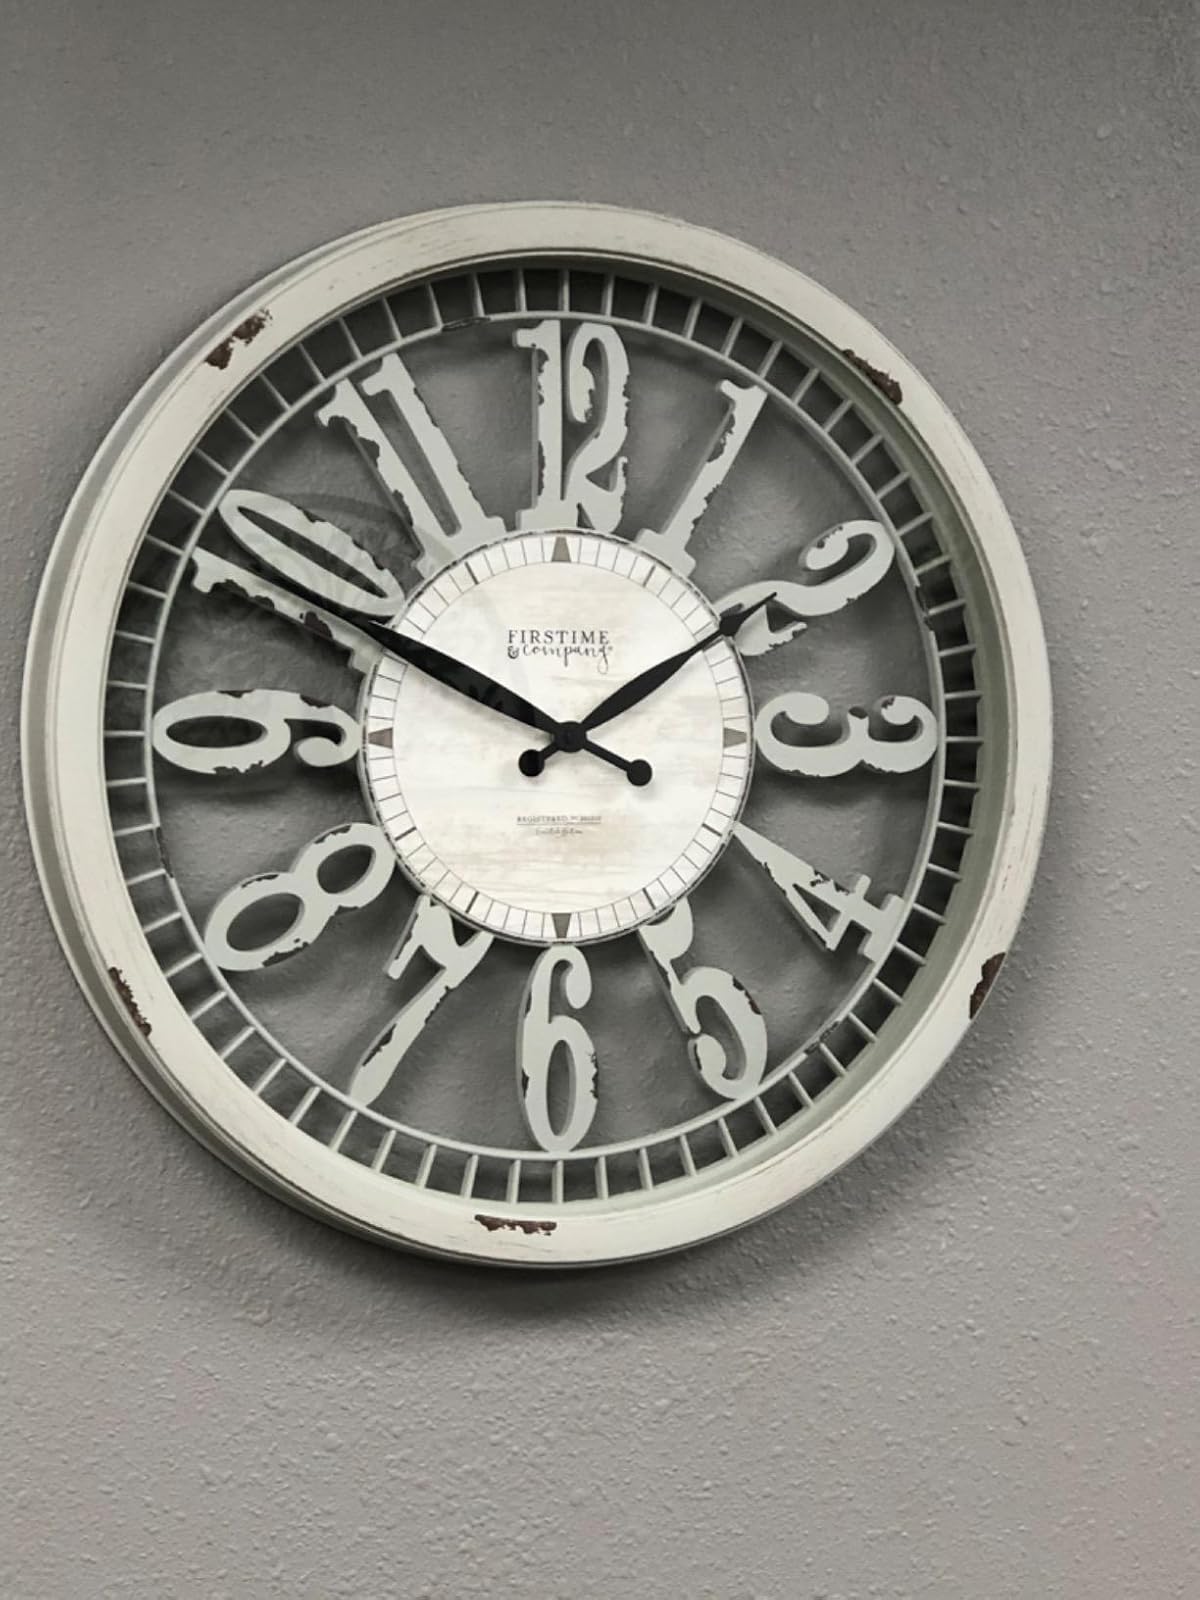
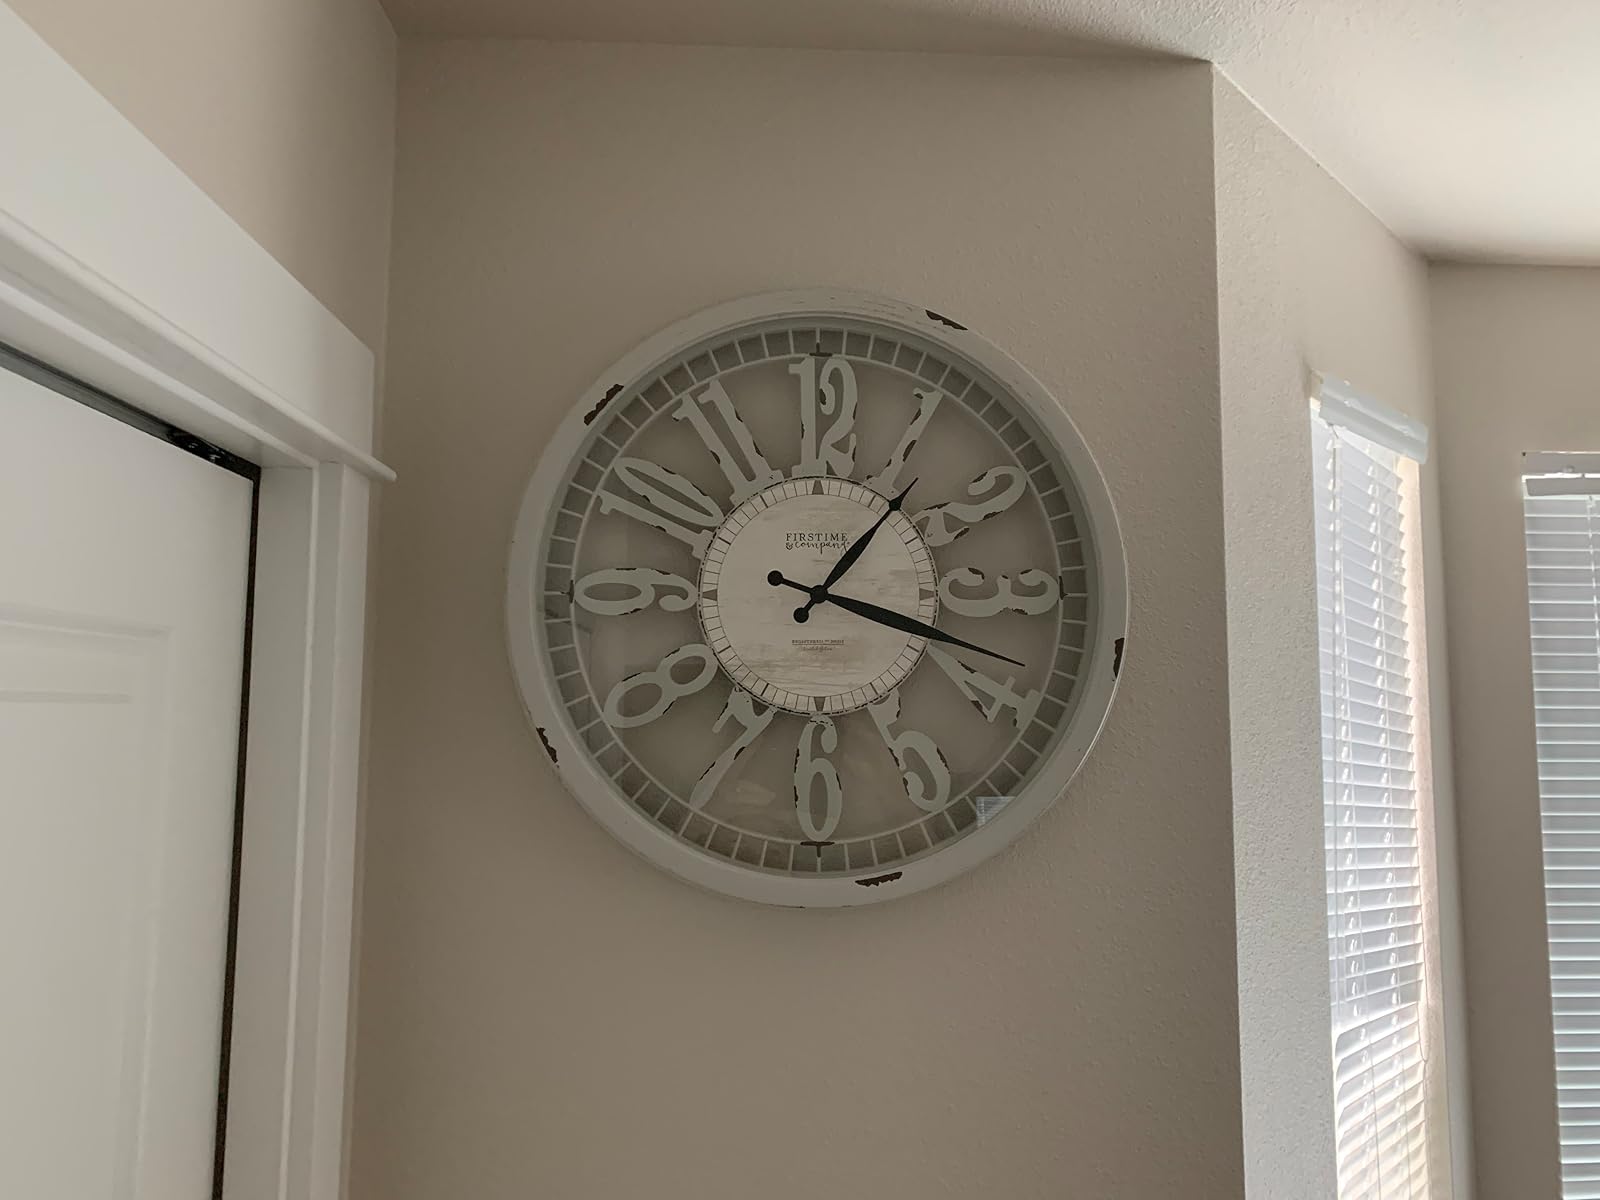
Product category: clock
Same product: yes